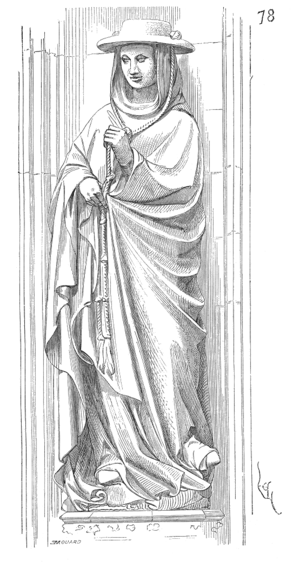
Jean de La Grange, né vers 1325 et mort le 25 avril 1402, est un prélat et un homme politique français, actif sous les règne des rois Charles V et Charles VI.